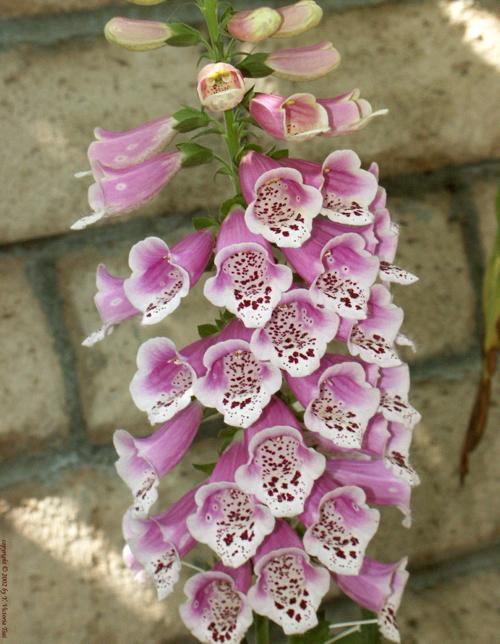
Label: foxglove